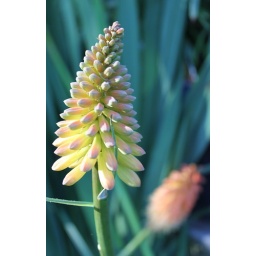
Make a photograph of a plant today. It can be a small one in a pot, a big one in the park, or a tree in a forest.